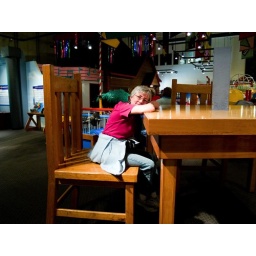
My wife at the Pacific Science Museum in Seattle.These chairs and the table are exactly twice as big as normal.Fun...